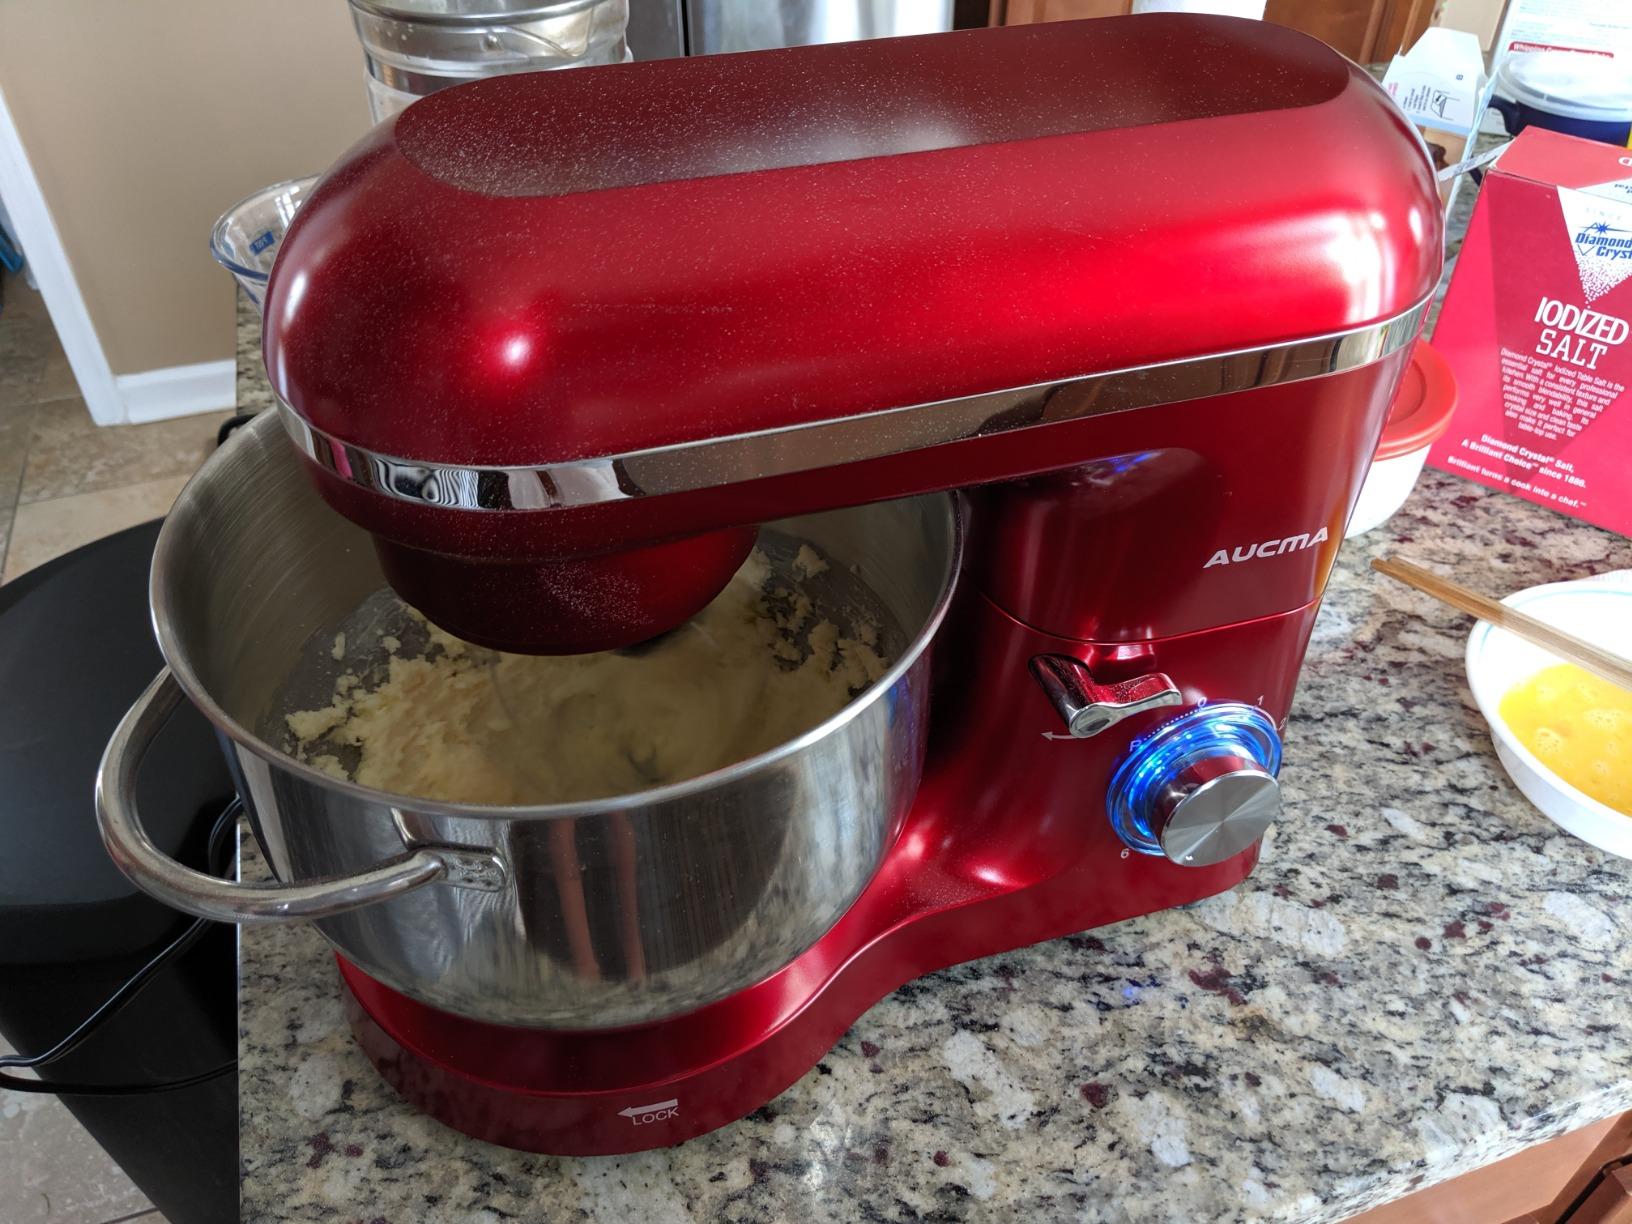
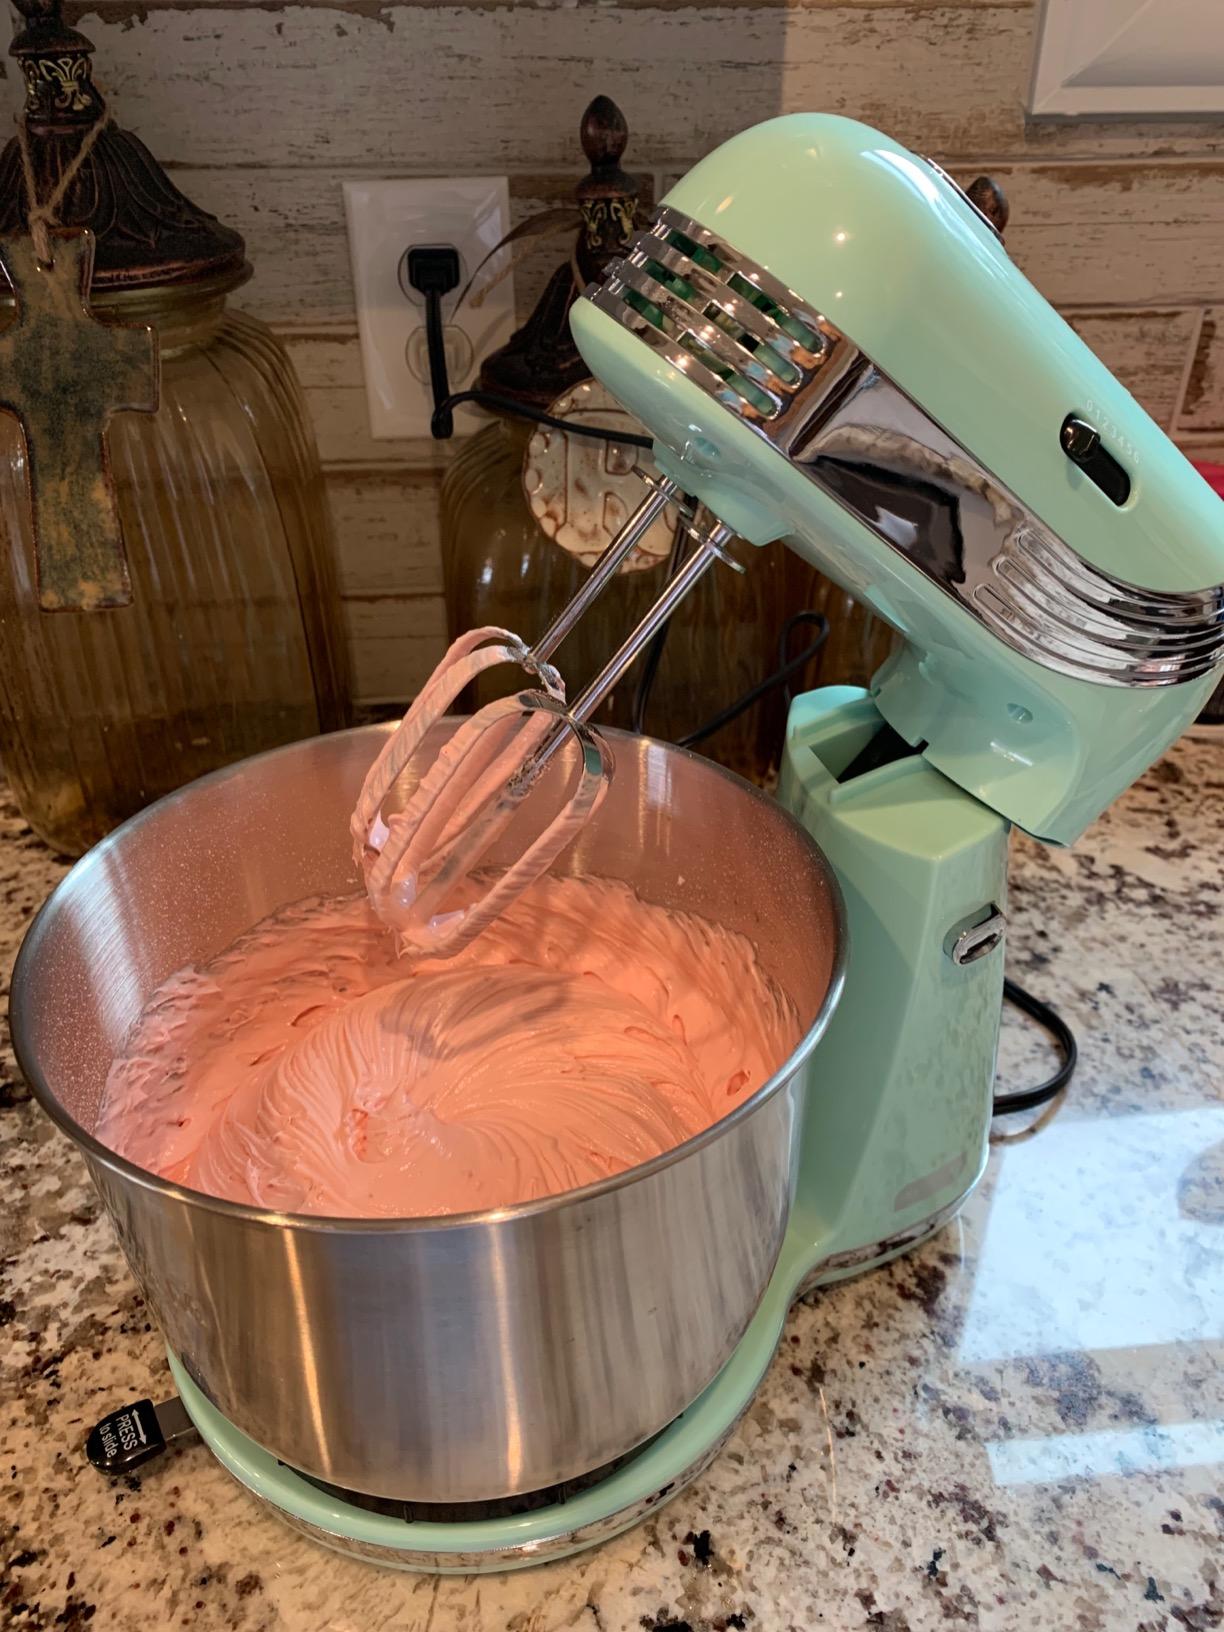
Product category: items_mixer
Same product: no